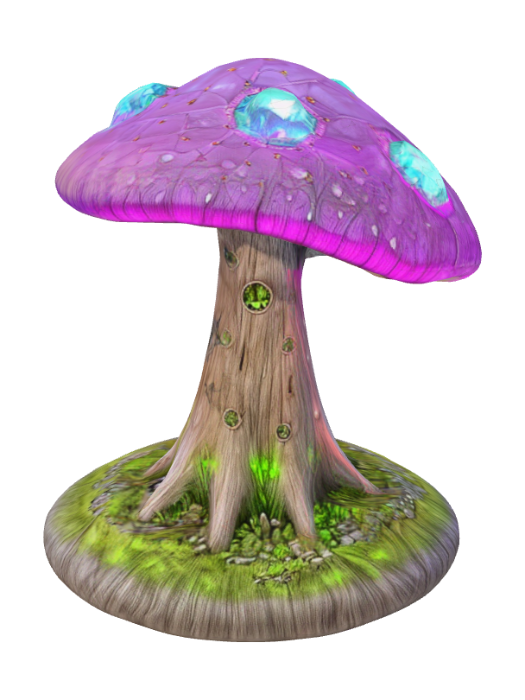
미적 점수 (1~10점): 2